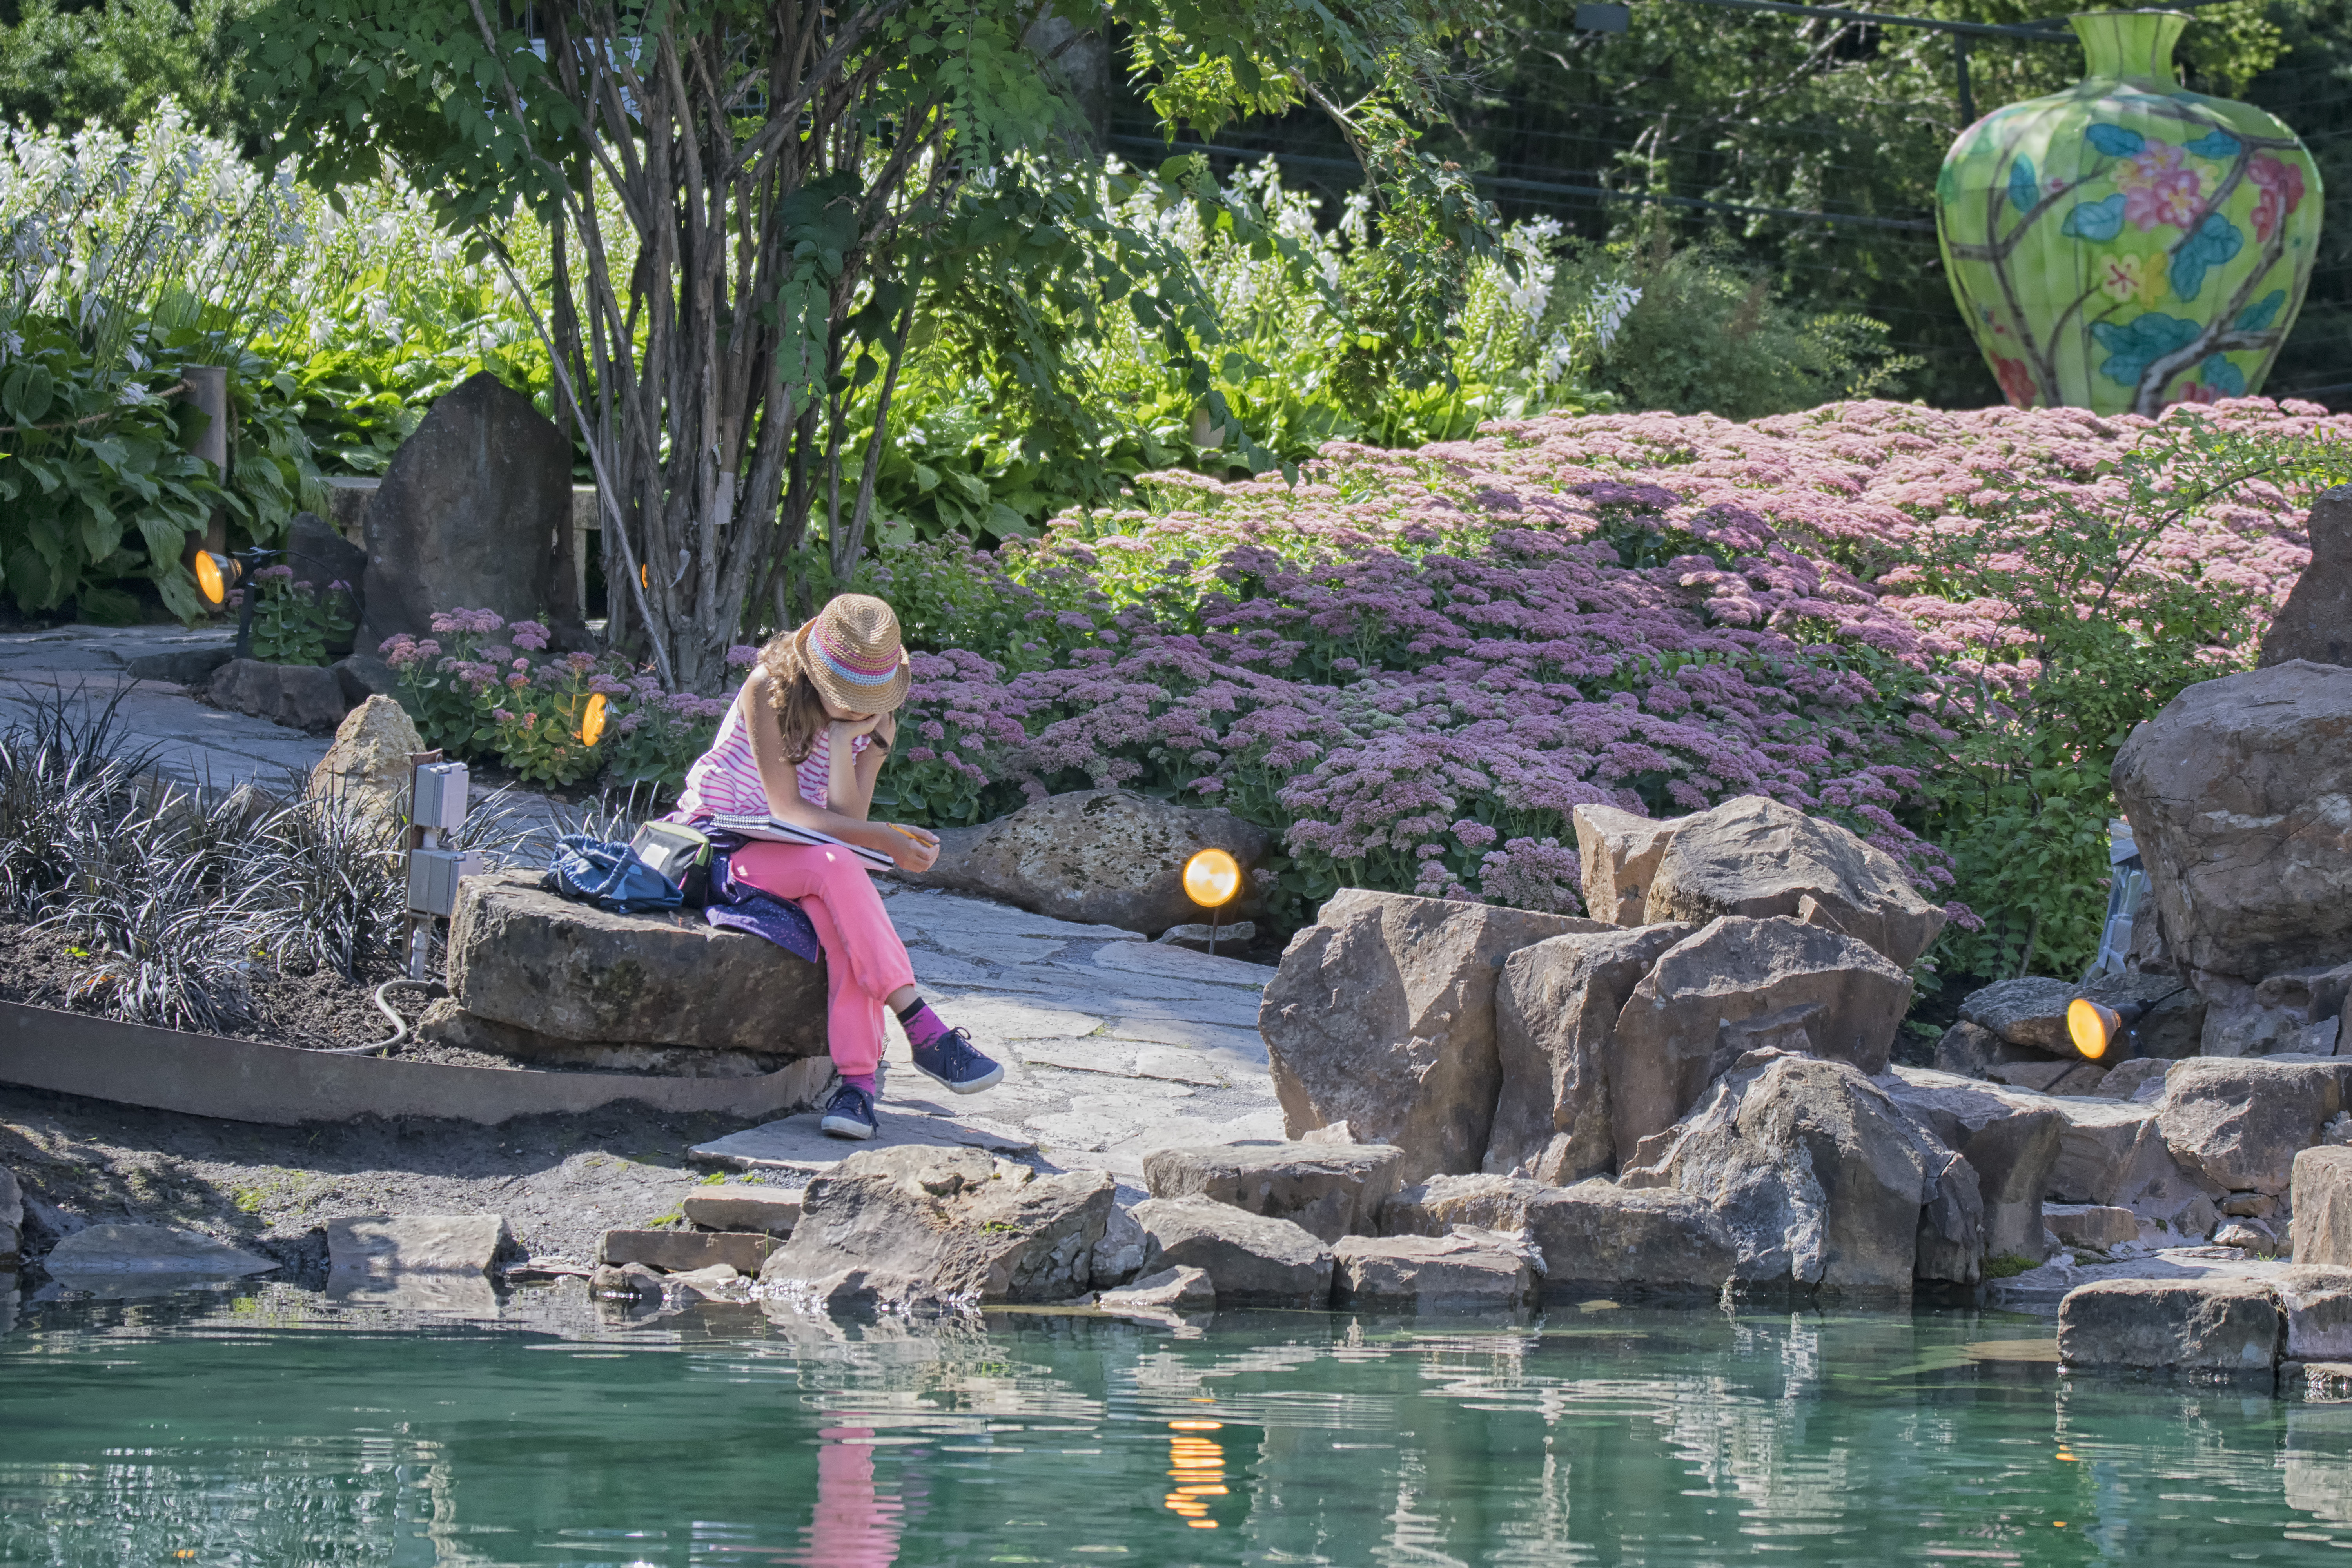
rock, city, pond, swimming pool, backyard, garden, de, of, canada, quebec, montreal, water feature, ville